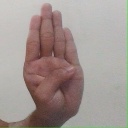
अक्षर: ब